List of Charmed characters

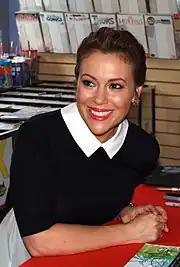
Alyssa Milano

Piper Halliwell (played by Holly Marie Combs) is the second eldest sister who initially receives the power of molecular immobilization, which allows her to "freeze" her surrounding environment. As the series progresses, she also gains the power of molecular combustion, which enables her to combust any object she wishes; this power quickly becomes useful to easily vanquish lower level demons. Piper starts off as the middle sister, but later becomes the eldest after Prue dies. Piper is initially shy and submissive, but gradually develops a much more assertive personality, especially after Prue's death. One of the reoccurring struggles for Piper is her attempt to maintain a normal life despite her destiny of defeating the forces of evil. In season three, she marries their whitelighter Leo and as the series progresses, they have three children; Wyatt (born in season five), Chris (born in season six) and Melinda Halliwell.